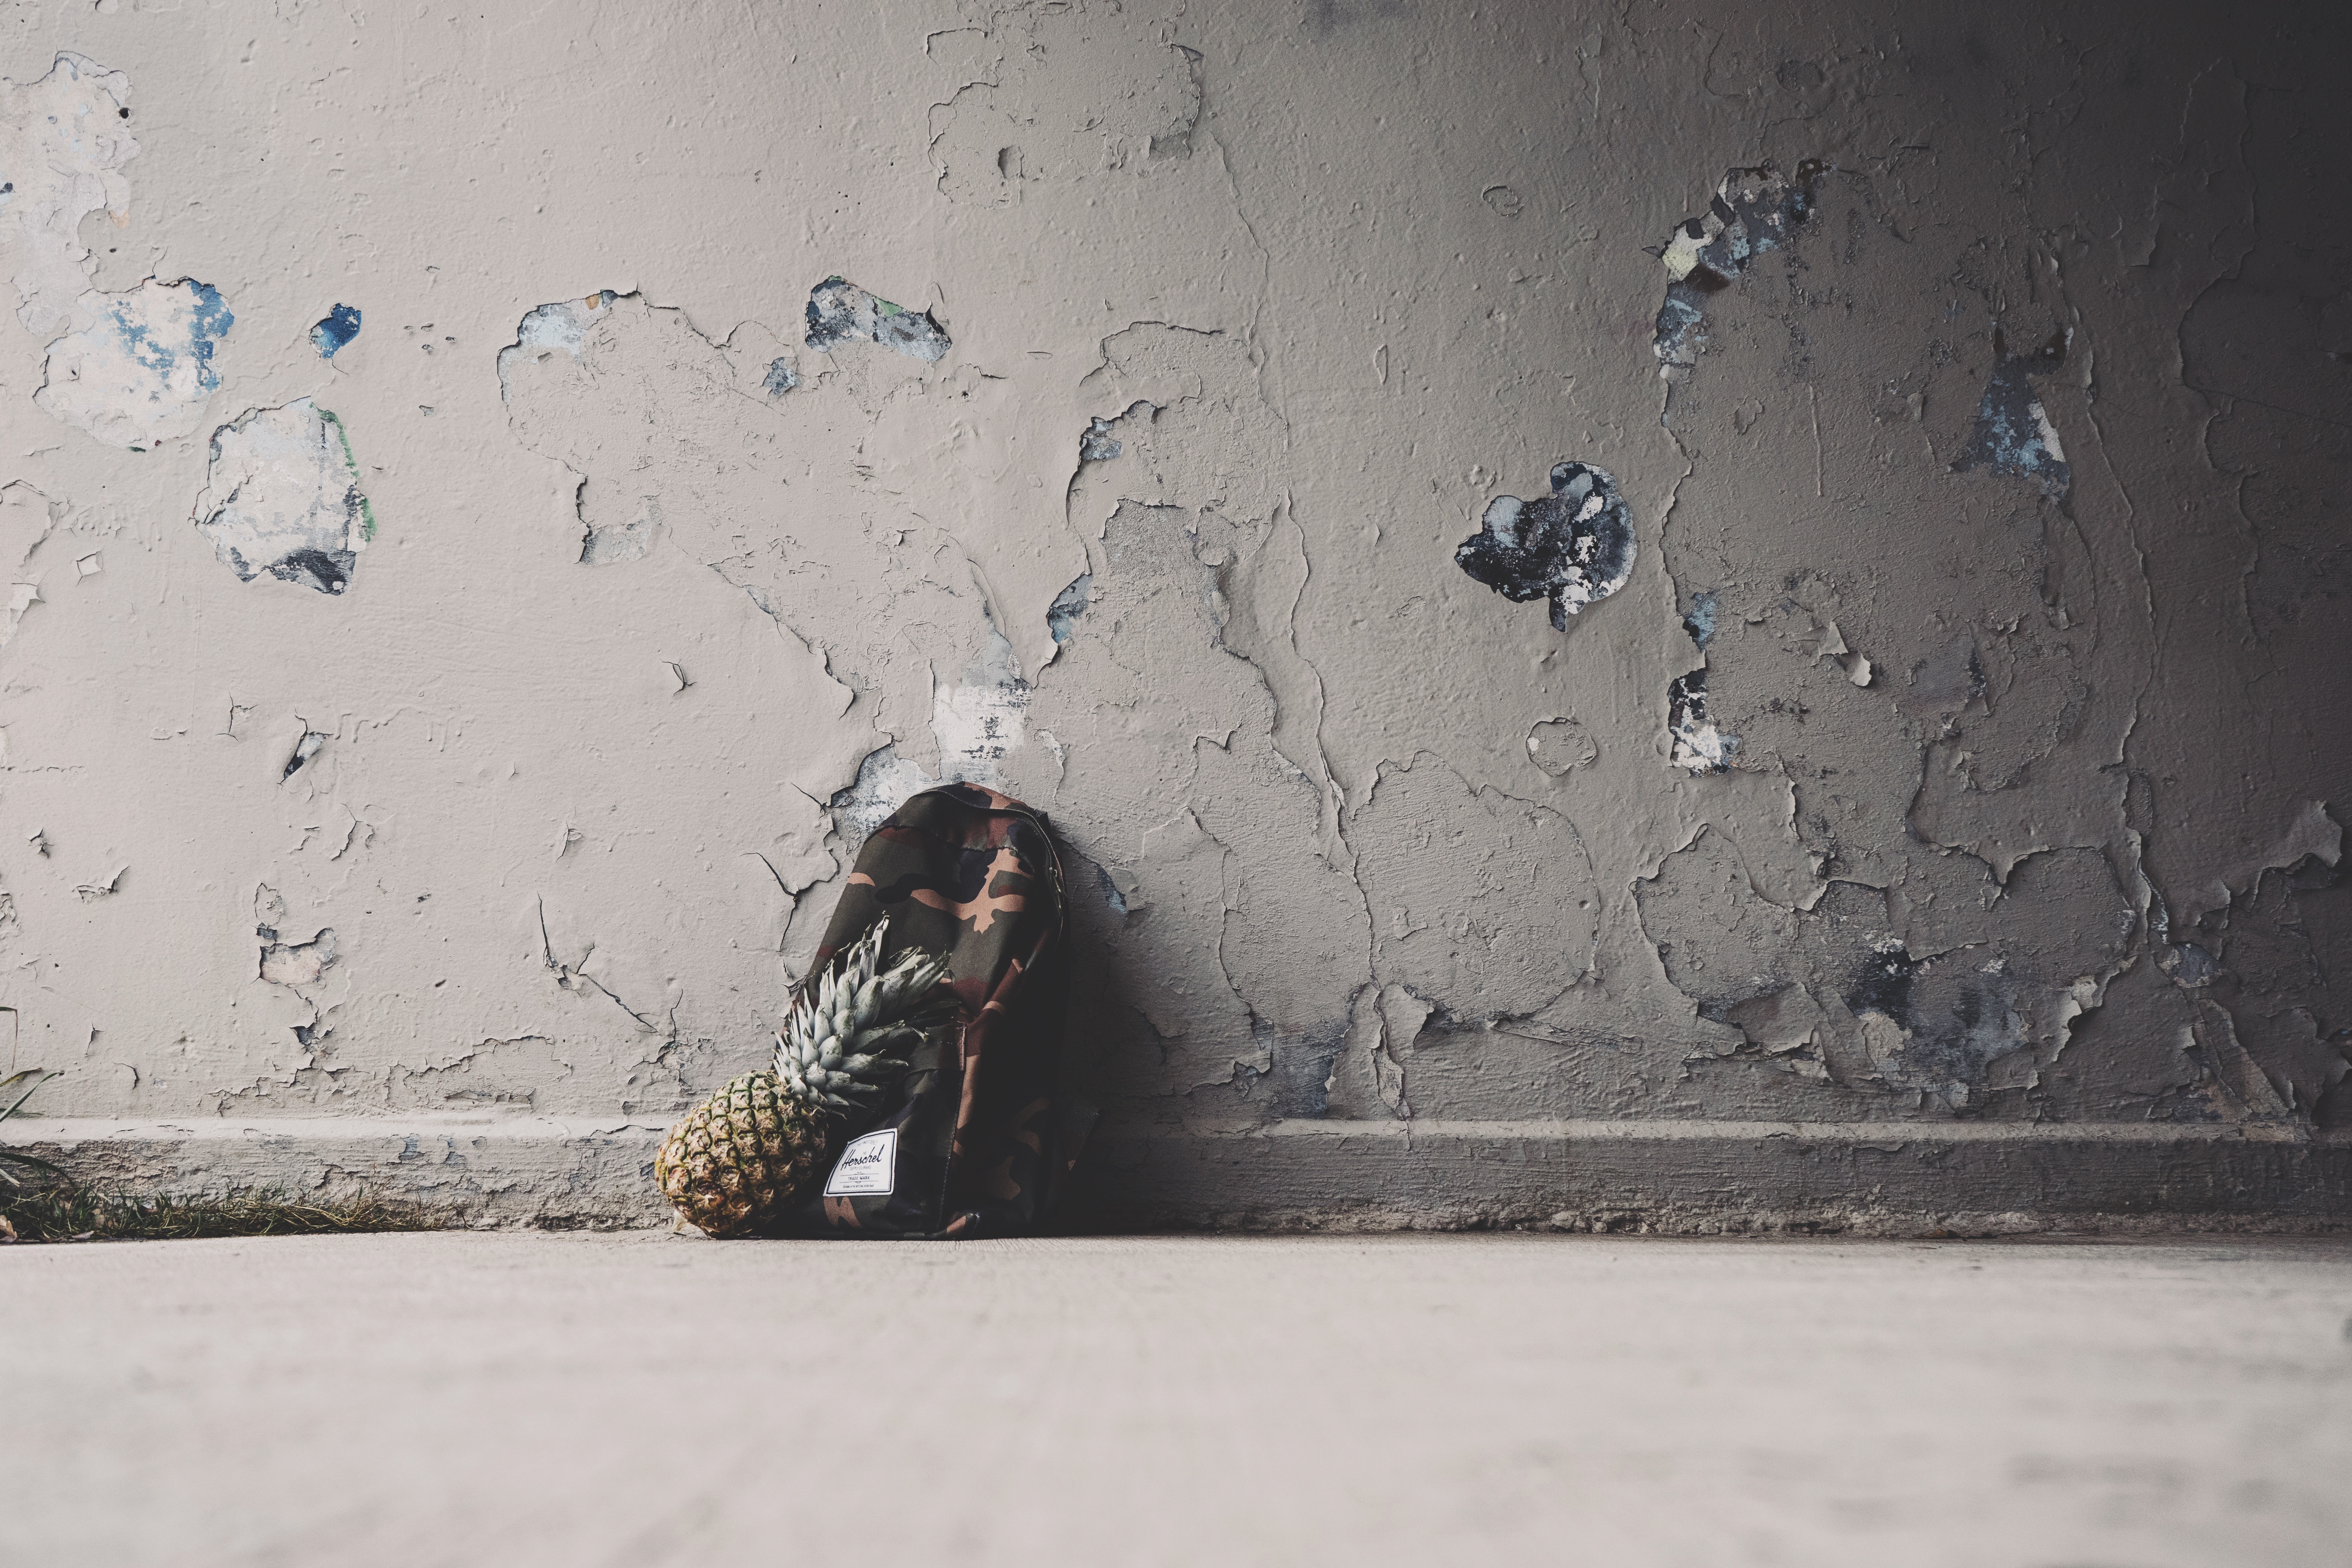
snow, winter, fruit, wall, weather, blue, pineapple, art, random, unknown, wall texture